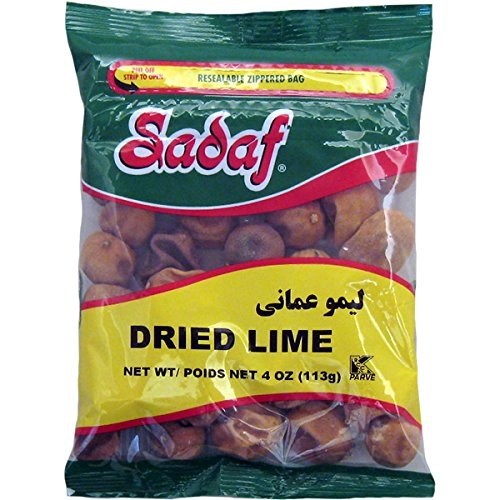
Item Name: Sadaf Dried Lime Whole (Small) - Limu Amani, - 4-ounce - (Pack of 10)
Value: 10.0
Unit: Count

Price: 9.94